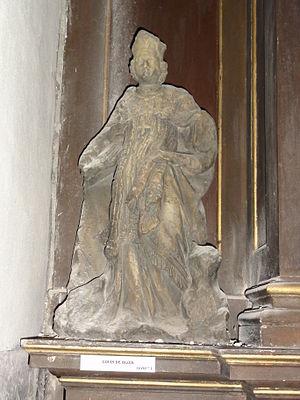
Liessies (Nord, Fr) église, statue Louis de Blois
Louis de Blois-Châtillon, dit Louis de Blois, est né en 1506 et mort en 1566. Il fut abbé de Liessies, réformateur bénédictin et auteur de traités spirituels.